Cinema of the United Kingdom

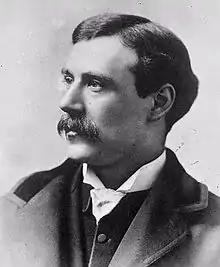
William Friese-Greene

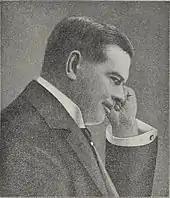
Charles Urban, 1914

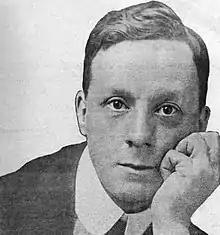
Cecil Hepworth

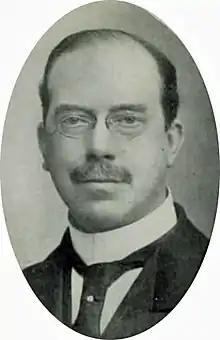
Sir Oswald Stoll, 1922

The world's first moving picture was shot in Leeds by Louis Le Prince in 1888 and the first moving pictures developed on celluloid film were made in Hyde Park, London in 1889 by British inventor William Friese Greene, who patented the process in 1890.